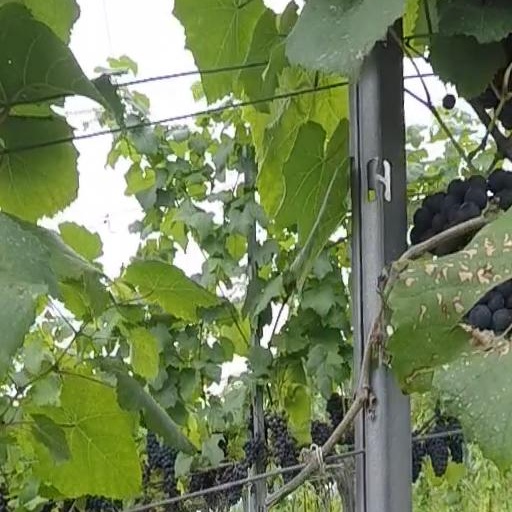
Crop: grape